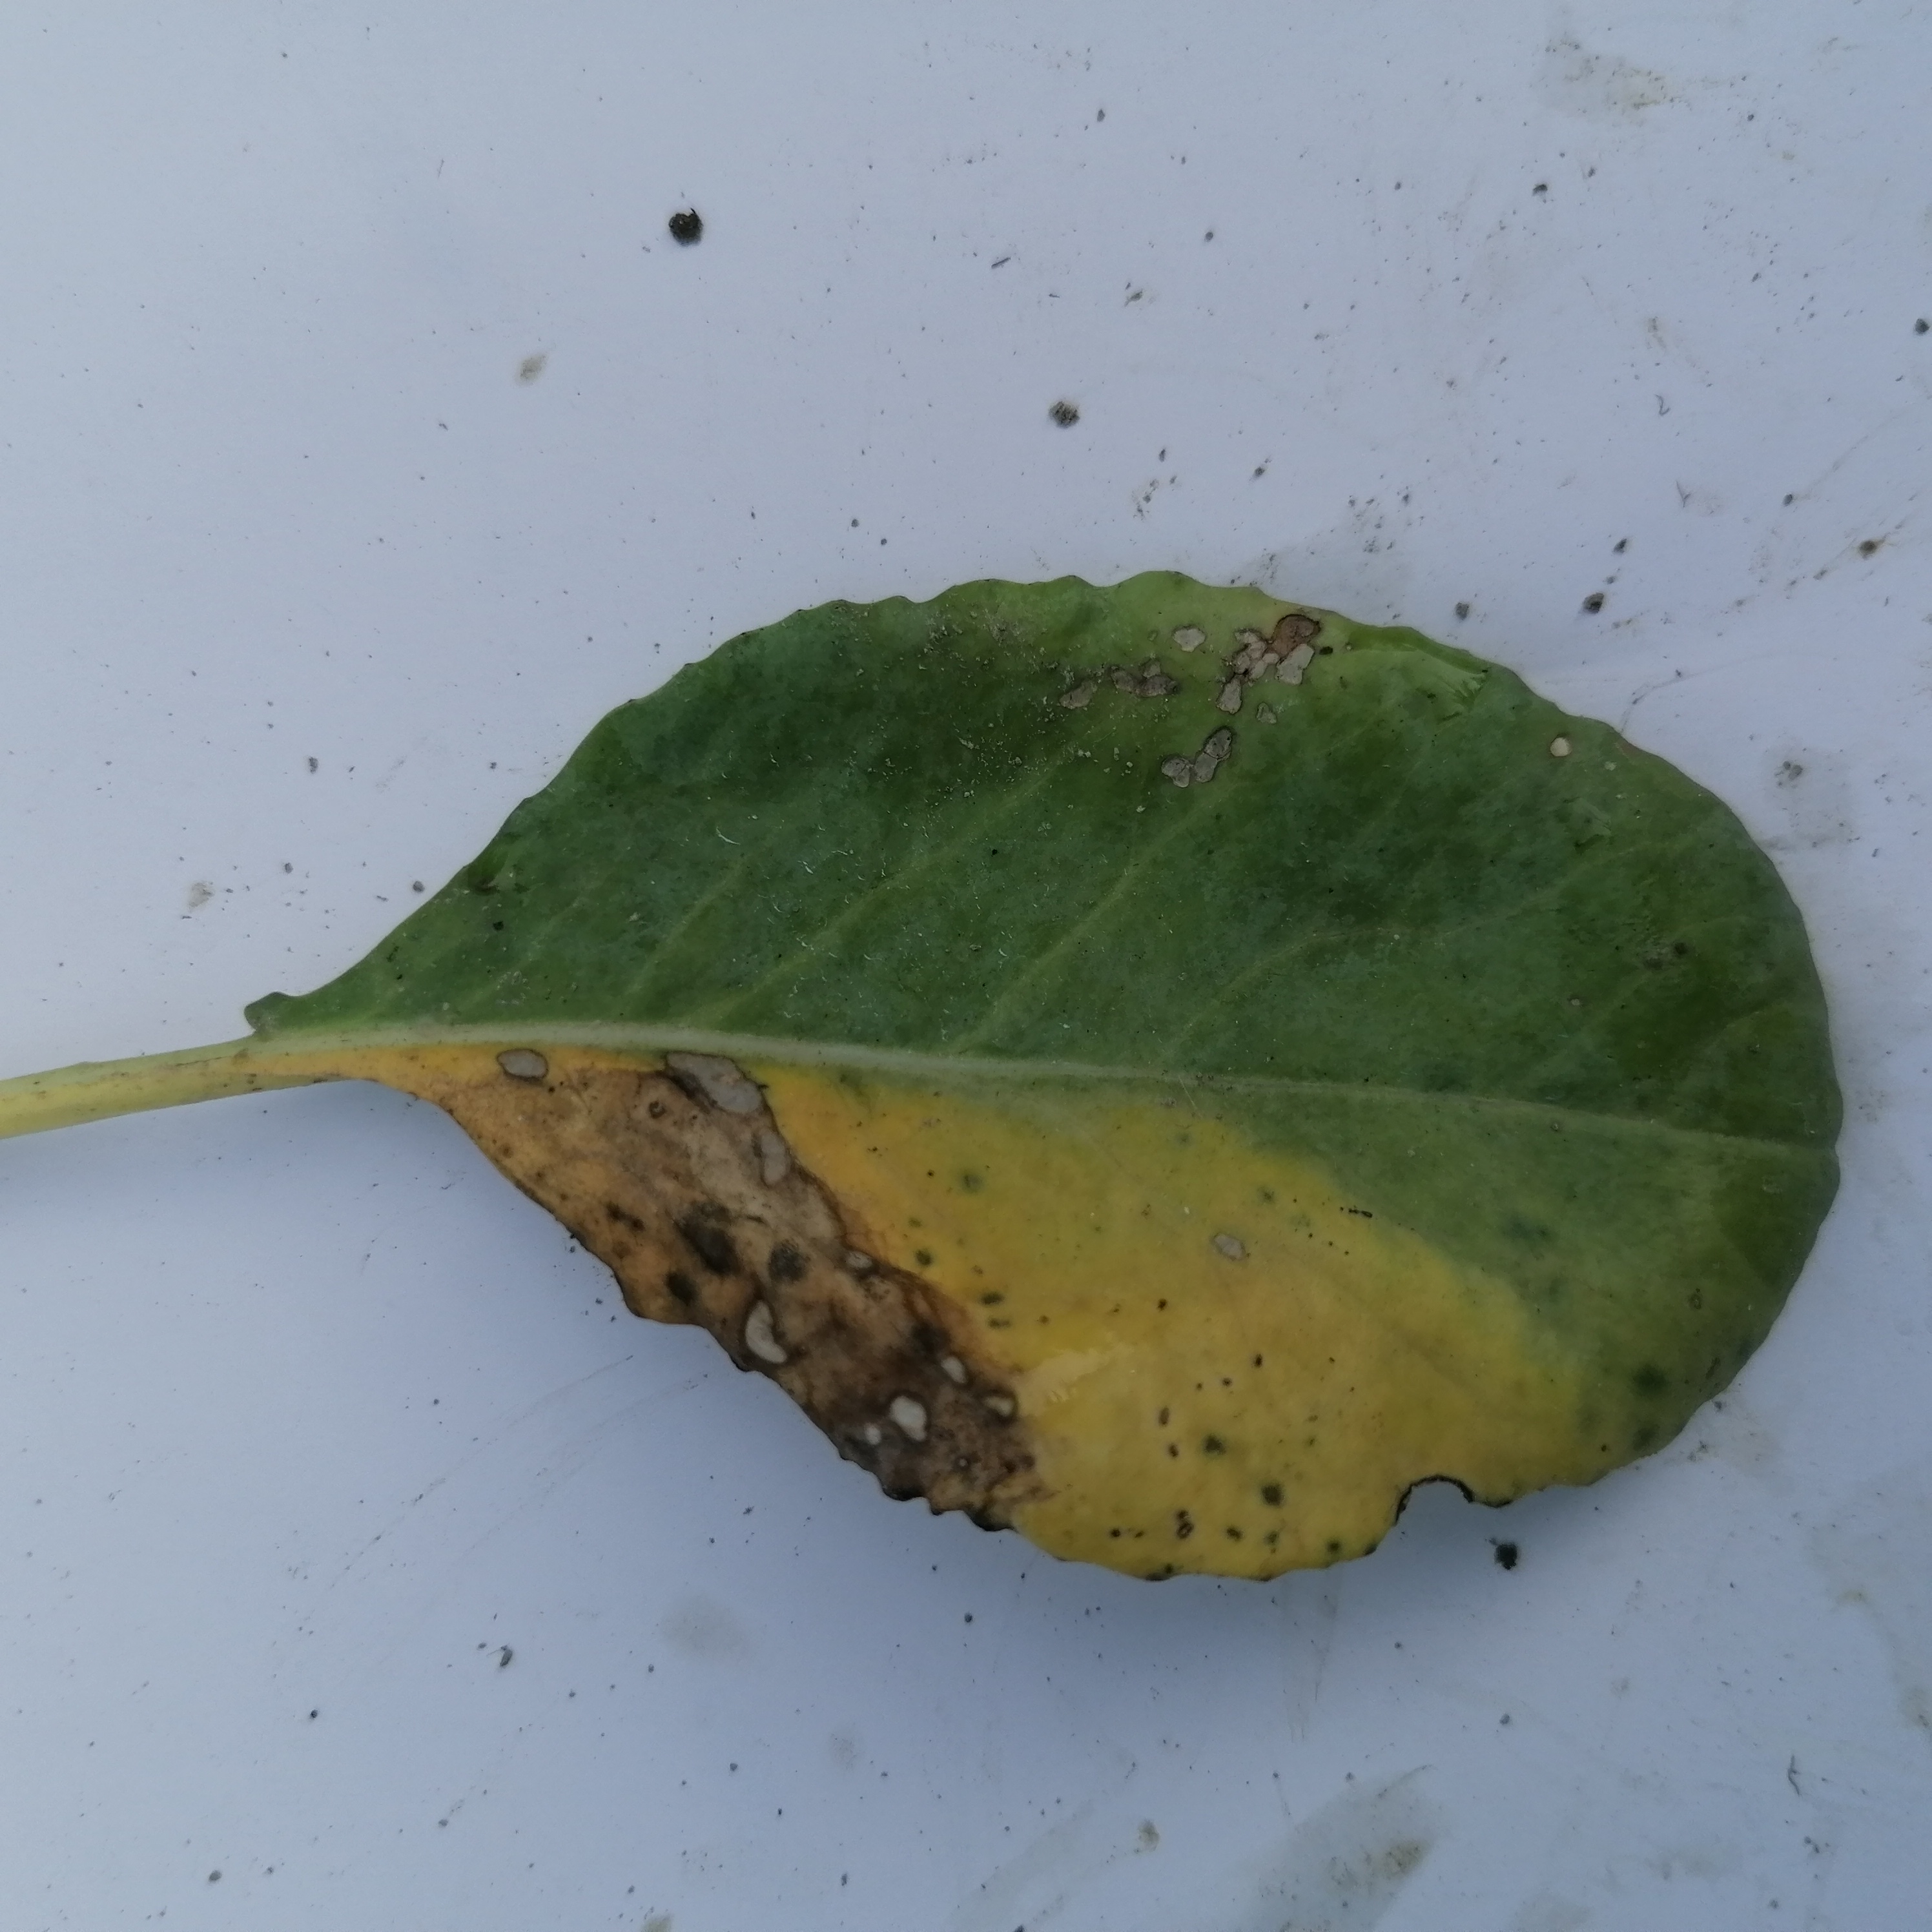
Label: Black Rot